Ouwehands Dierenpark

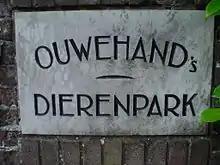

Ouwehands Dierenpark is a zoo in Rhenen, in the Dutch province of Utrecht. The zoo is located on the Laarschenberg, a "mountain" that makes up the south-eastern tip of the great Utrecht Hill Ridge.